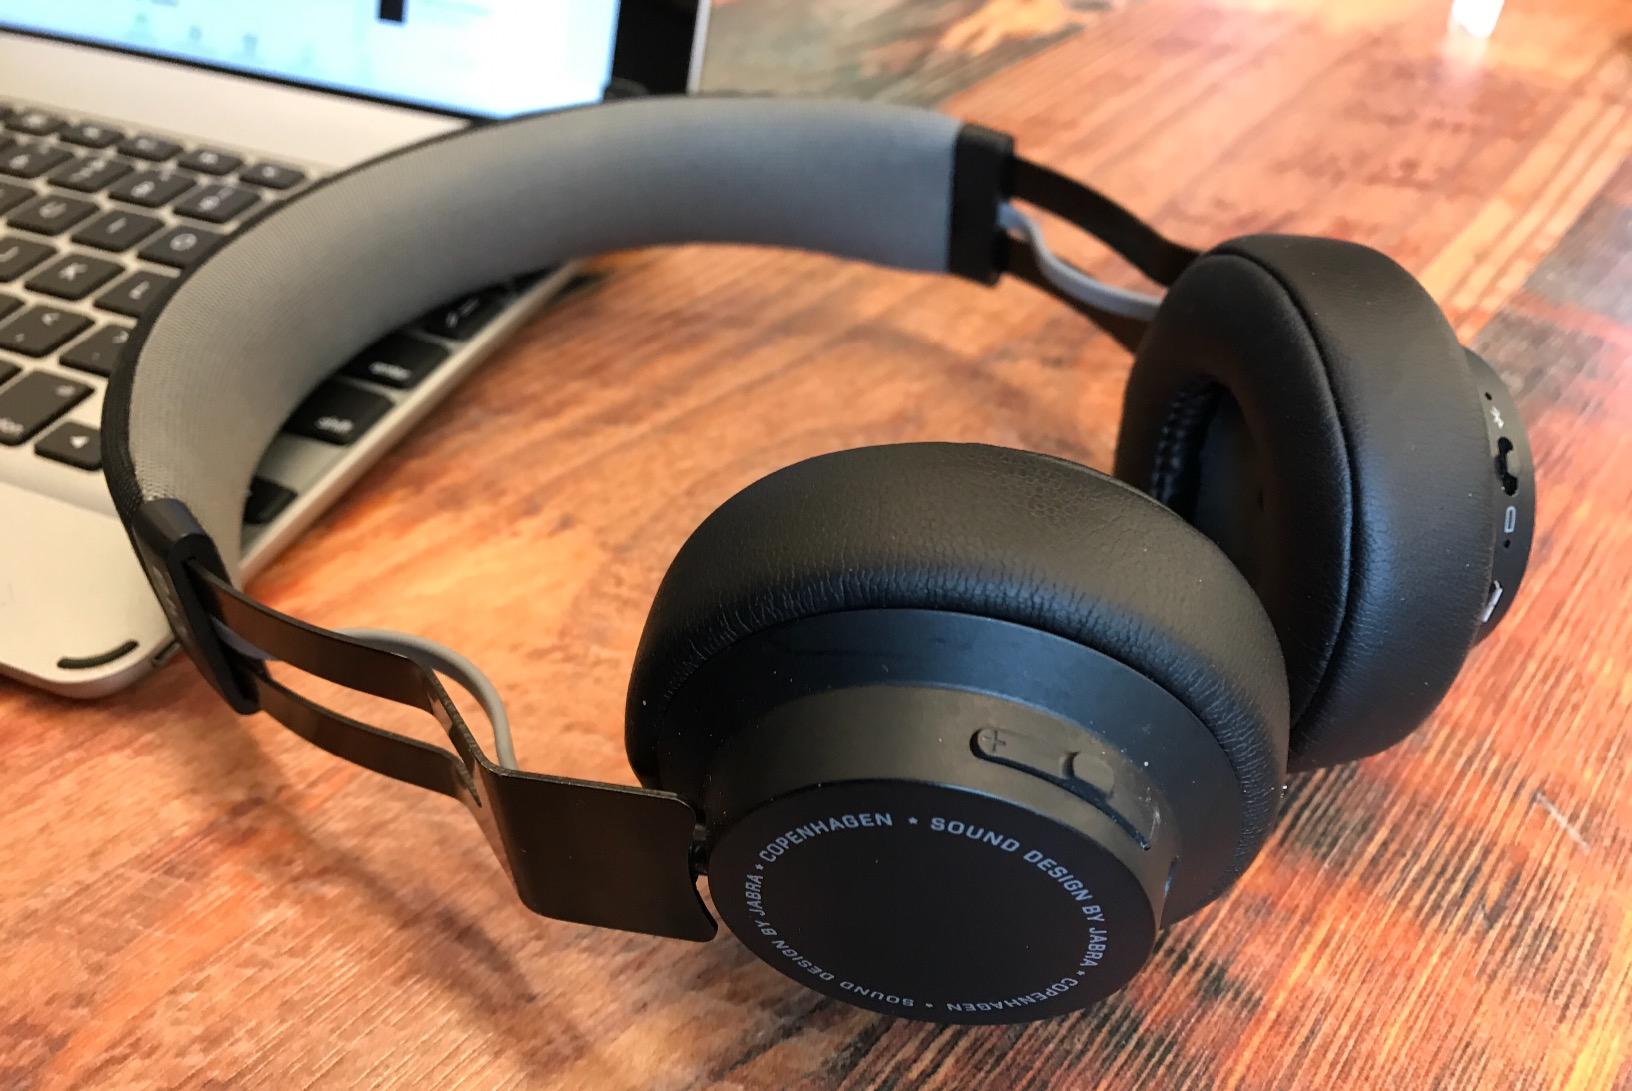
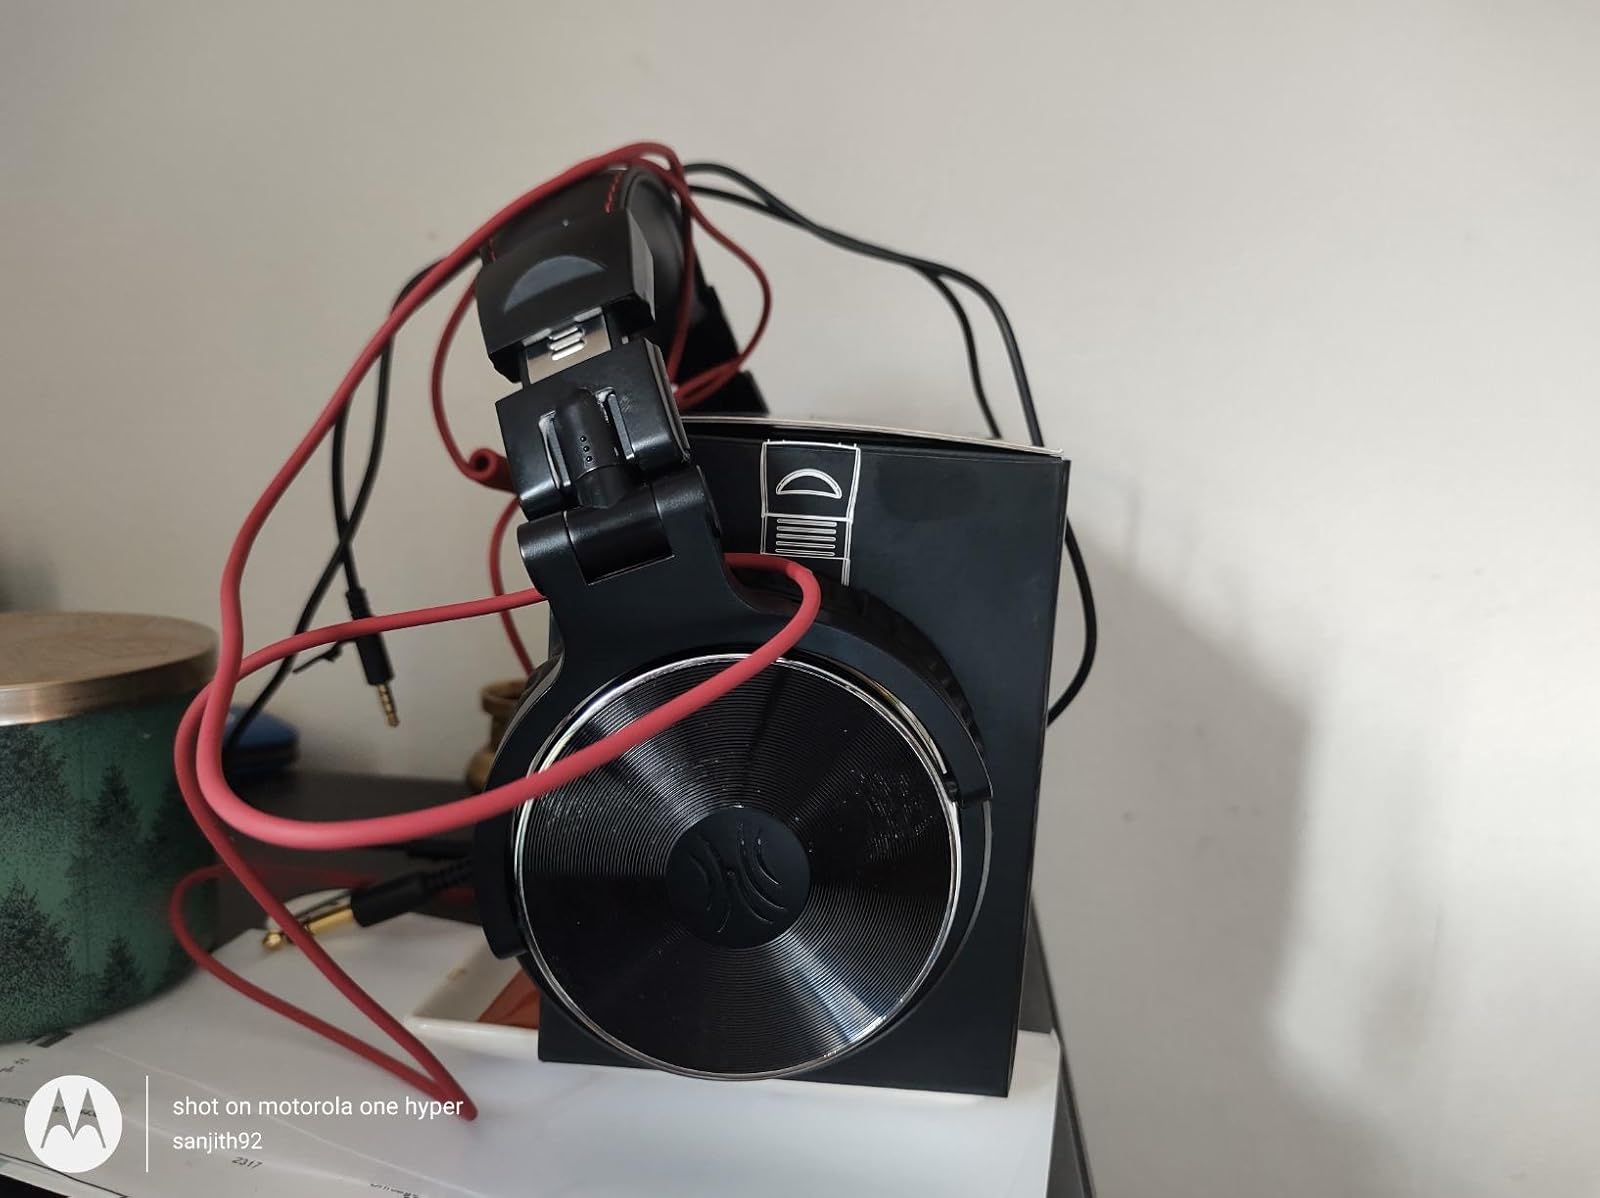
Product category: headphones
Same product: no